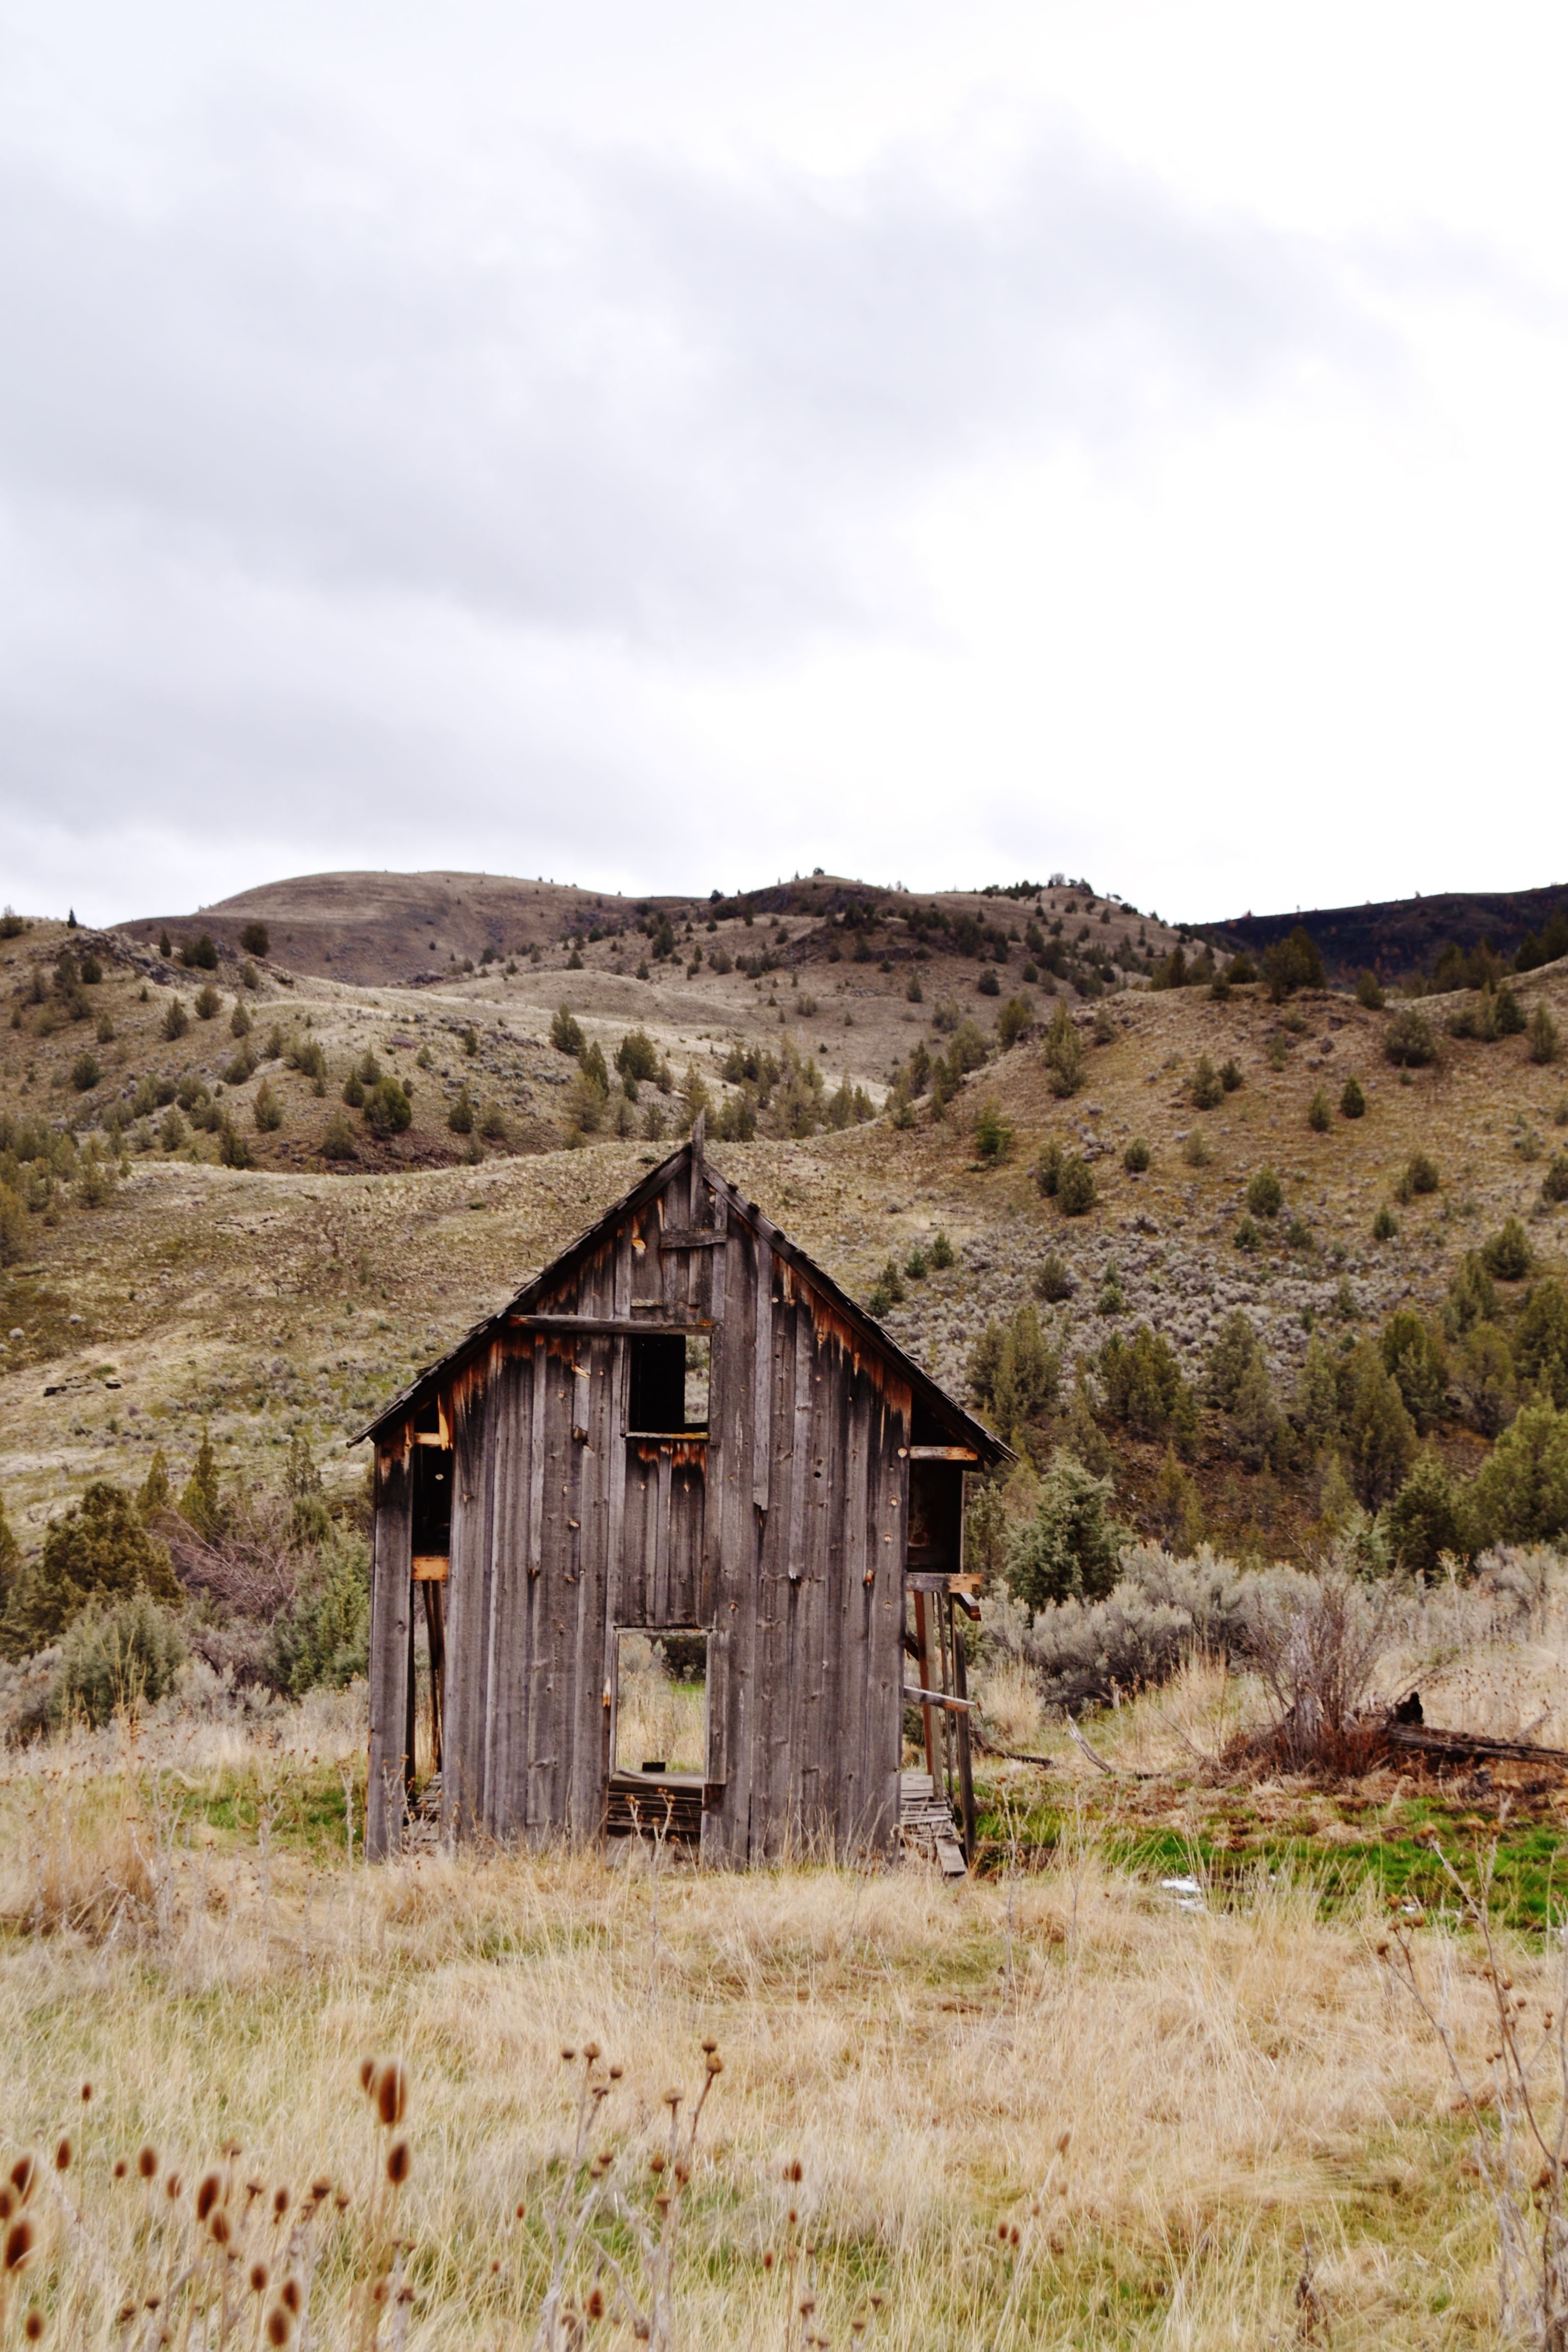
farm, prairie, building, barn, hut, village, shack, ruins, rural area, ancient history